Il provinciale

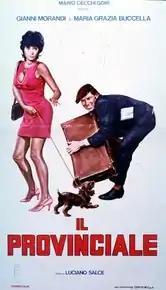

Il provinciale ("The Provincial") is a 1971 Italian comedy film directed by Luciano Salce.